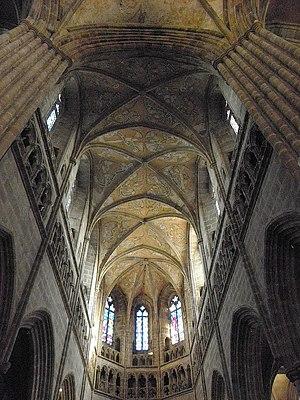
Chœur de la cathédrale Saint-Tugdual de Tréguier (22). This building is indexed in the Base Mérimée, a database of architectural heritage maintained by the French Ministry of Culture,
La cathédrale Saint-Tugdual est un édifice religieux situé à Tréguier, dans le département des Côtes-d'Armor en France. Elle était la cathédrale de l’ancien évêché de Tréguier, l'un des neuf évêchés de la Bretagne historique jusqu'en 1790. Elle est aujourd'hui le siège de la paroisse Saint-Yves de Tréguier. Lieu de sépulture de saint Yves, elle est un sanctuaire où l'on vient en pèlerinage, notamment autour du 19 mai à l'occasion de la fête de saint Yves, où a lieu un grand pardon.